United Kingdom of Great Britain and Ireland

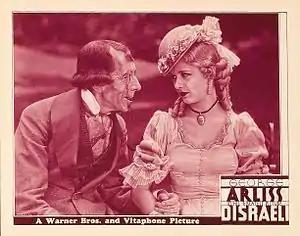
Lobby card for the 1929 film "Disraeli", showing actor George Arliss, who won an Oscar for his portrayal of the prime minister.

Jeremy Bentham (1748–1832) was an intellectual who focused on reforming English law. He was a leading promoter of utilitarianism as a working philosophy of action. The "greatest happiness principle", or the principle of utility, forms the cornerstone of Bentham's thought. By "happiness", he understood a predominance of "pleasure" over "pain". He is best known for his inspiration of the radical forces, helping them define those reforms that were most urgently needed and how they could be implemented. His intellectual leadership helped achieve many of the key legal, political, economic and social reforms of the 1830s and 1840s. He especially influenced the reform of education, prisons, poor laws, legal procedures and parliamentary representation.